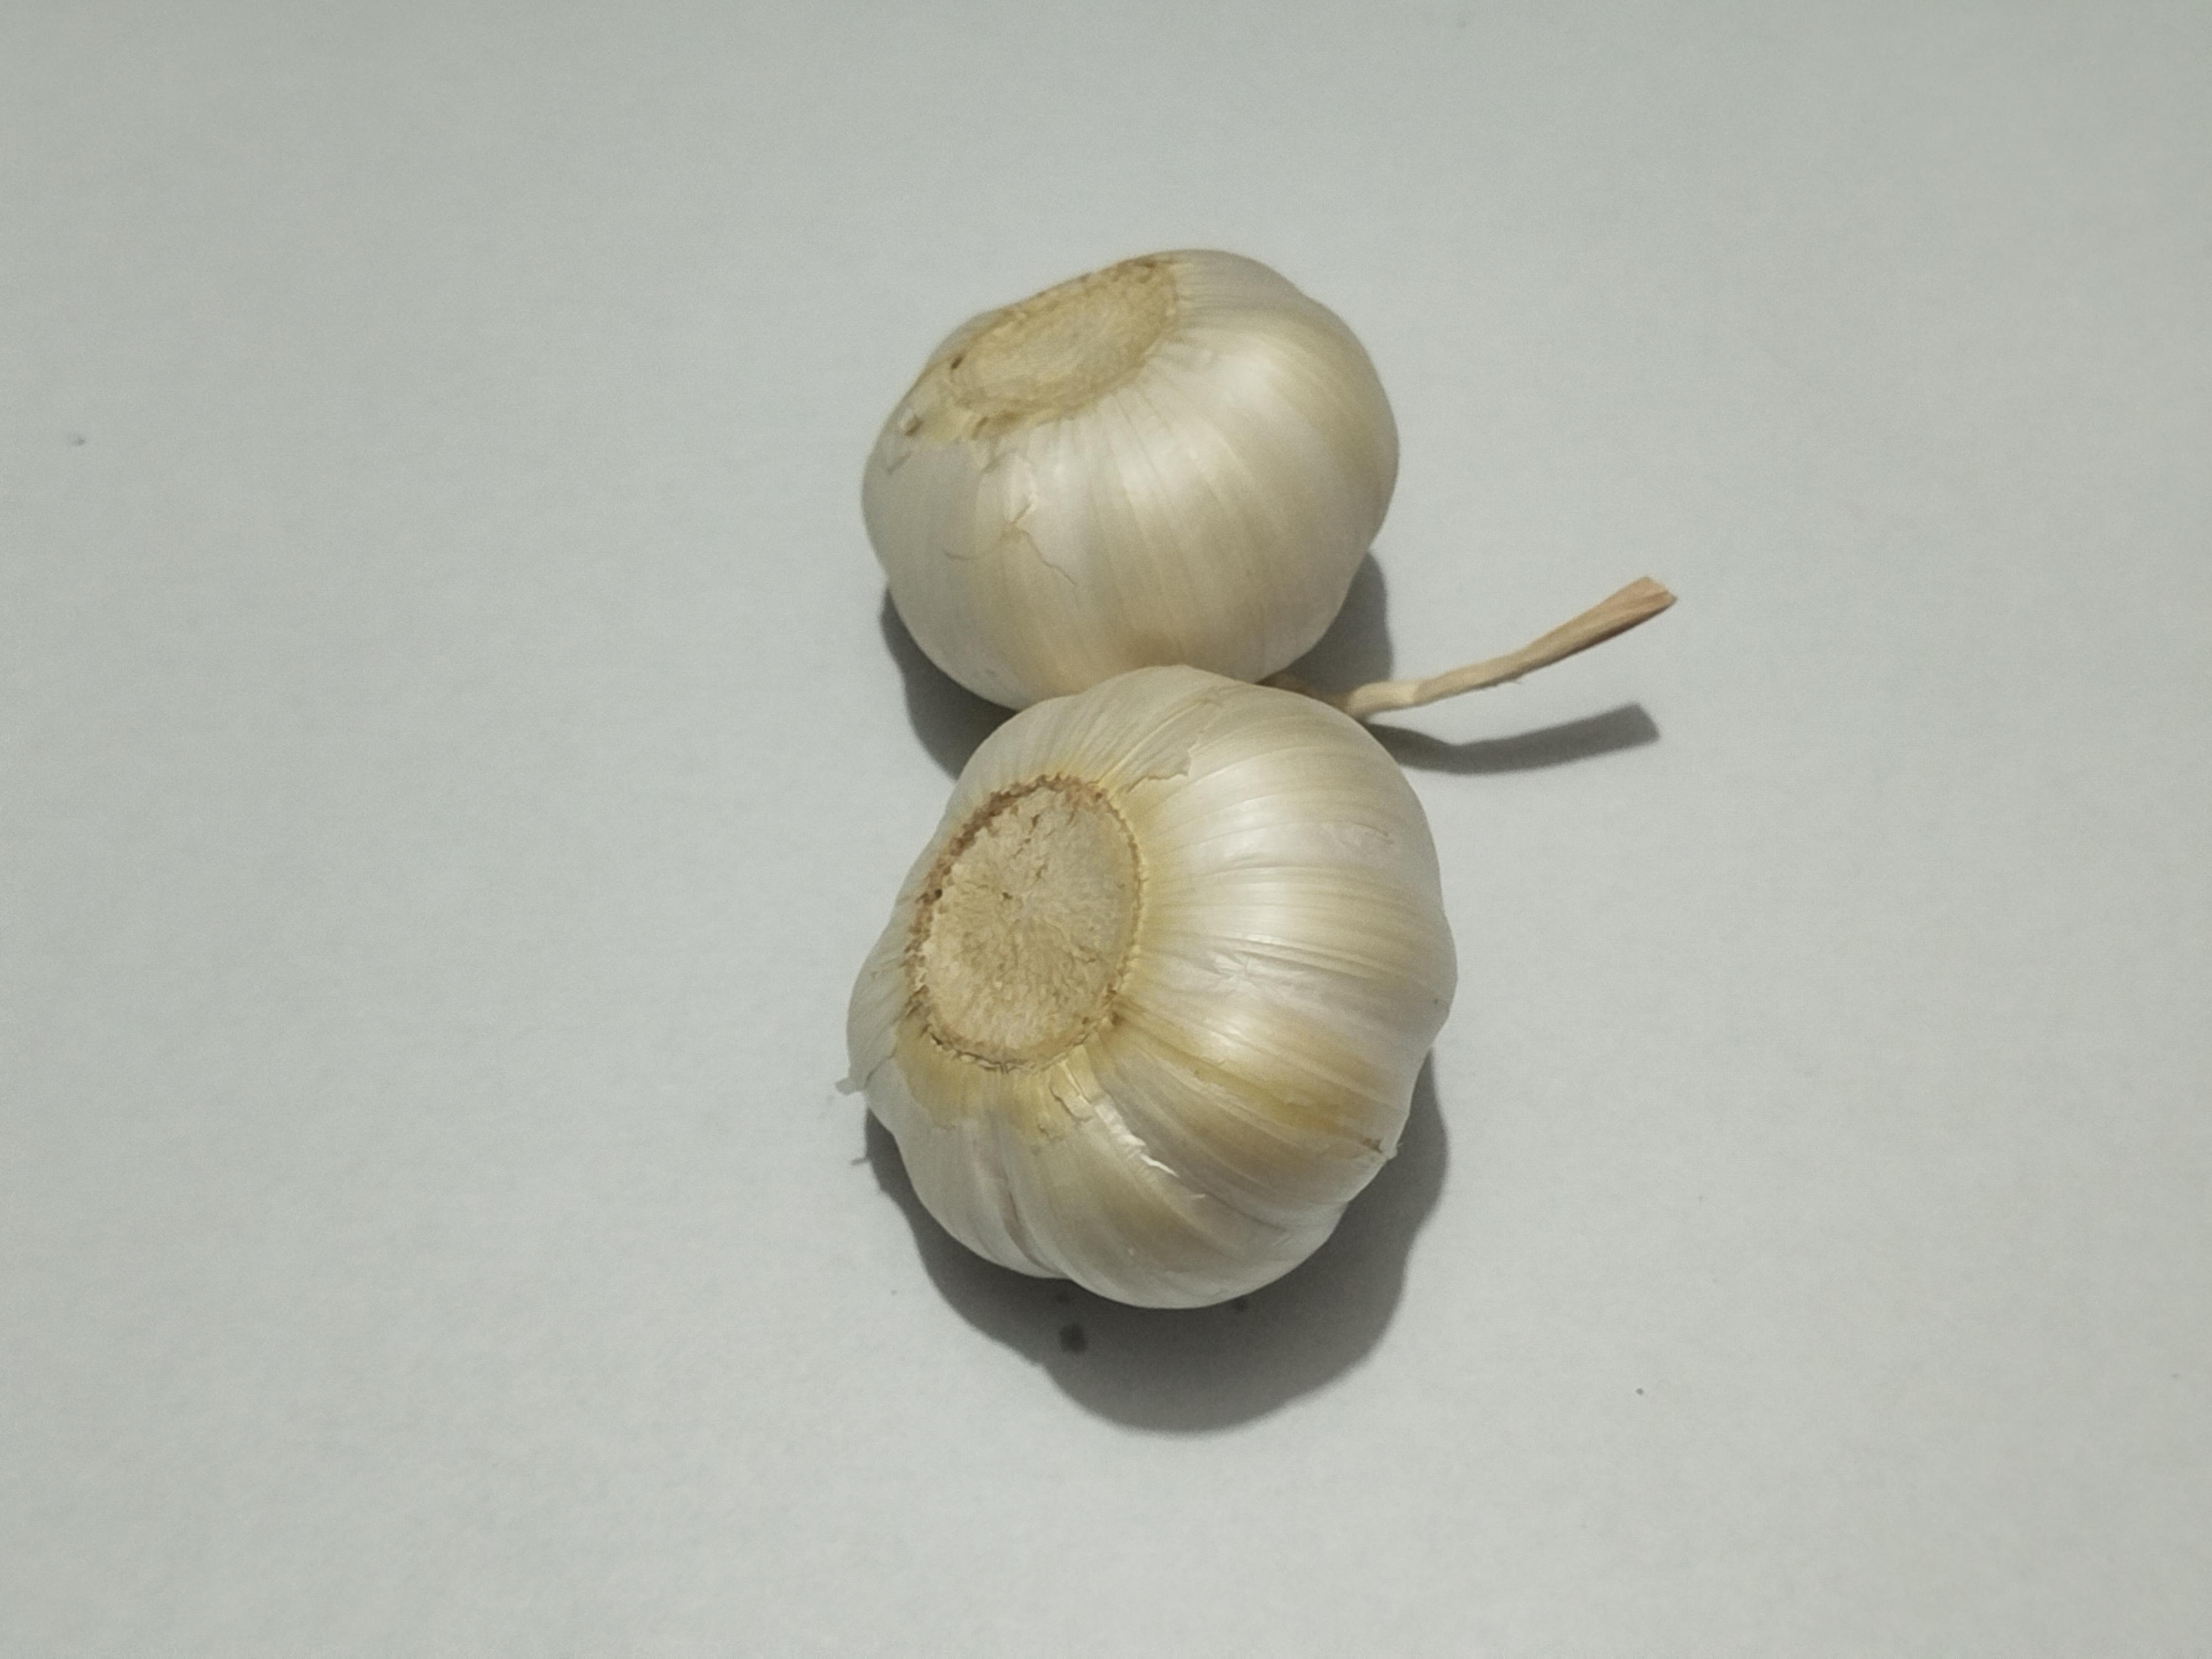
Label: Garlic